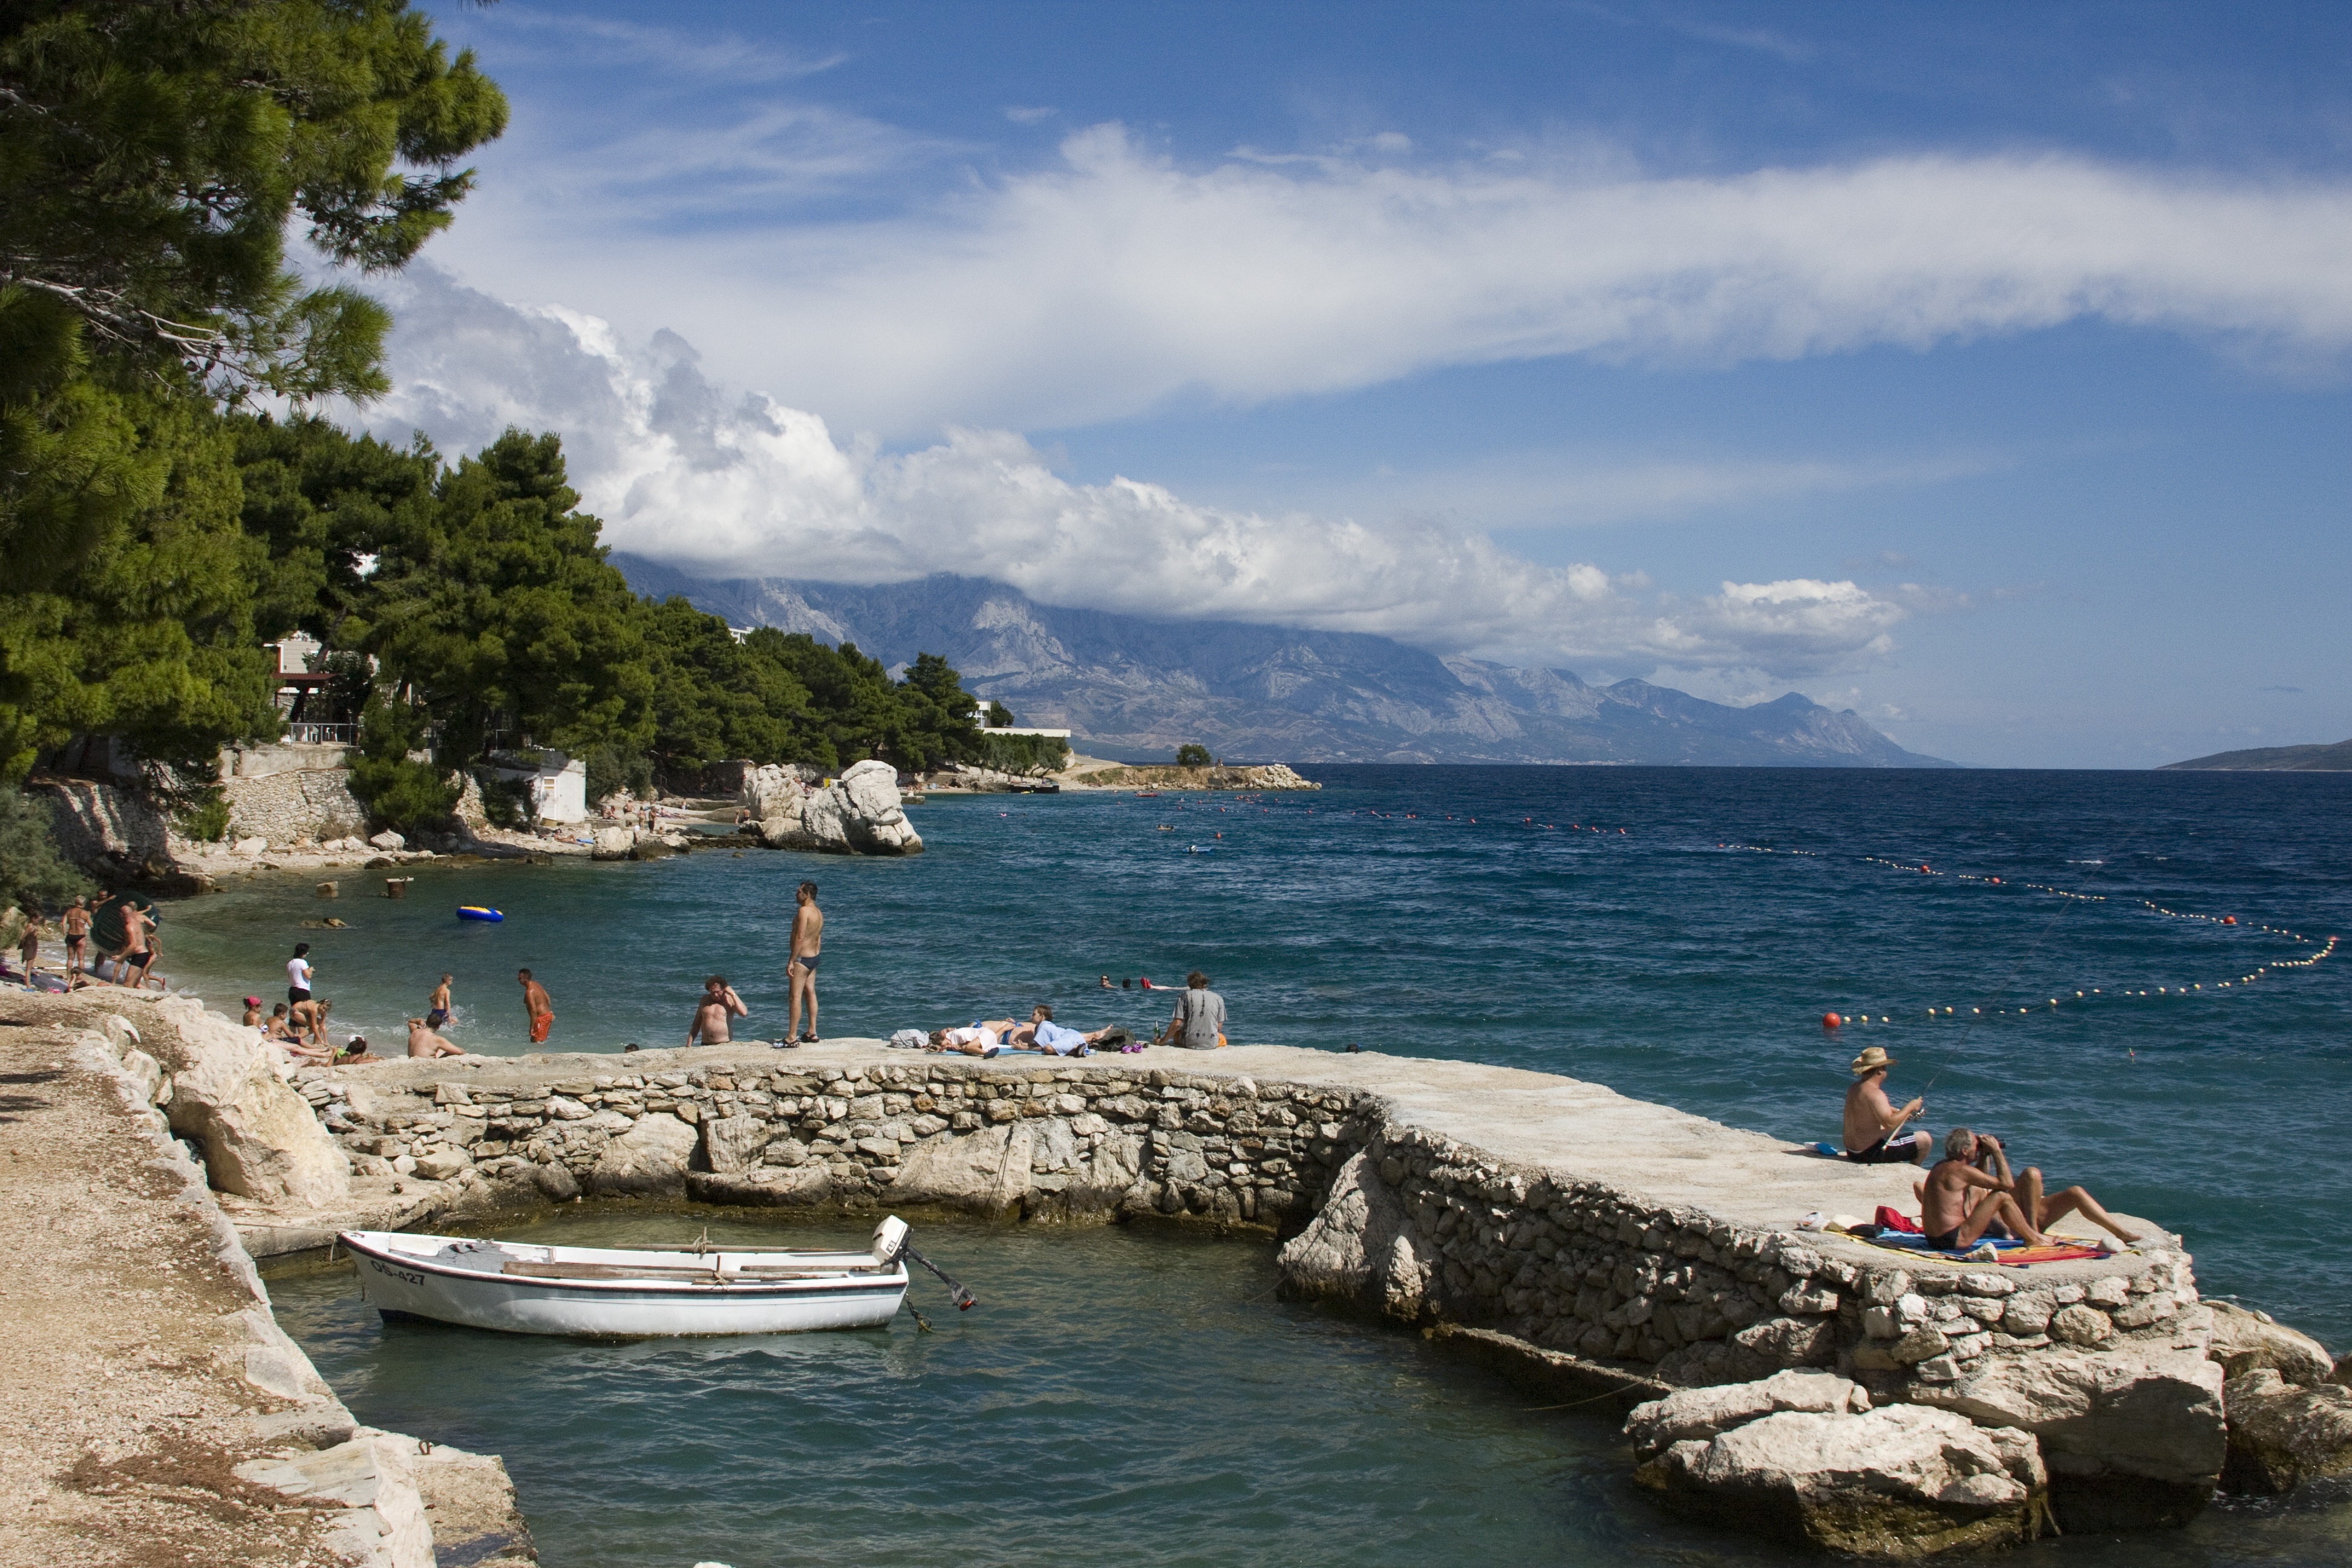
beach, landscape, sea, coast, water, nature, ocean, people, sky, sunlight, shore, view, stone, summer, vacation, tourist, travel, cliff, europe, cove, mediterranean, vehicle, bay, blue, tourism, terrain, body of water, sunny, clouds, croatia, relaxation, holidays, boating, cape, adriatic, dalmatia, islet, adriatic sea